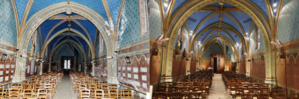
Avant Après restauration
La chapelle de Condat est une église catholique située sur la commune de Libourne, dans le département de la Gironde, en France.
L'avant / après est une pratique consistant à rapprocher deux images d'un même sujet, respectivement avant et après une action donnée, afin d'en souligner les conséquences par la comparaison.